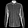
Label: Shirt